Summer Time: Travel Back

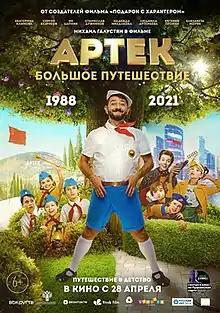
Film poster

Summer Time: Travel Back is a 2022 Russian children's fantasy comedy film directed by Karen Zaharov and Armen Ananikyan.